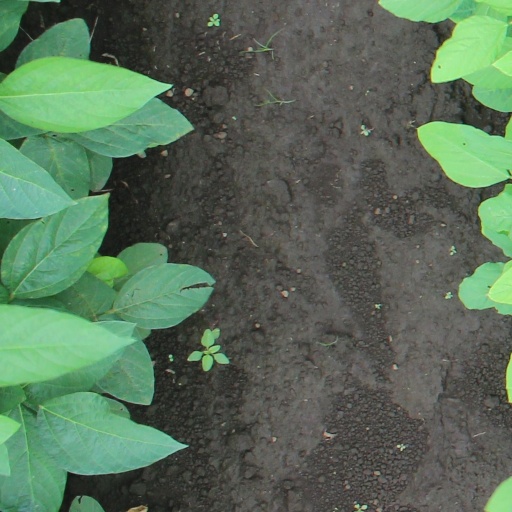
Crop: soybean